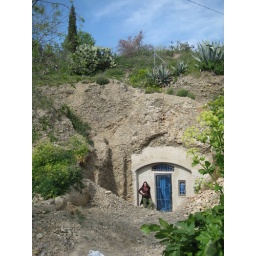
one of sacromonte's caves. the entrances are walled over with doors and windows in them.